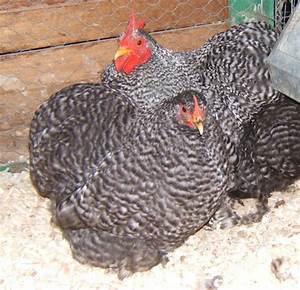
Label: chicken